Video game

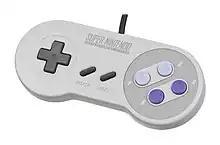
A North American Super NES game controller from the early 1990s

Video game can use several types of input devices to translate human actions to a game. Most common are the use of game controllers like gamepads and joysticks for most consoles, and as accessories for personal computer systems along keyboard and mouse controls. Common controls on the most recent controllers include face buttons, shoulder triggers, analog sticks, and directional pads ("d-pads"). Consoles typically include standard controllers which are shipped or bundled with the console itself, while peripheral controllers are available as a separate purchase from the console manufacturer or third-party vendors. Similar control sets are built into handheld consoles and onto arcade cabinets. Newer technology improvements have incorporated additional technology into the controller or the game platform, such as touchscreens and motion detection sensors that give more options for how the player interacts with the game. Specialized controllers may be used for certain genres of games, including racing wheels, light guns and dance pads. Digital cameras and motion detection can capture movements of the player as input into the game, which can, in some cases, effectively eliminate the control, and on other systems such as virtual reality, are used to enhance immersion into the game.